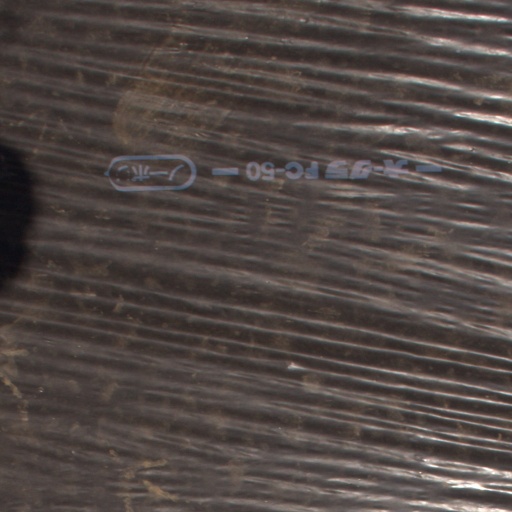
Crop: Jerusalem artichoke